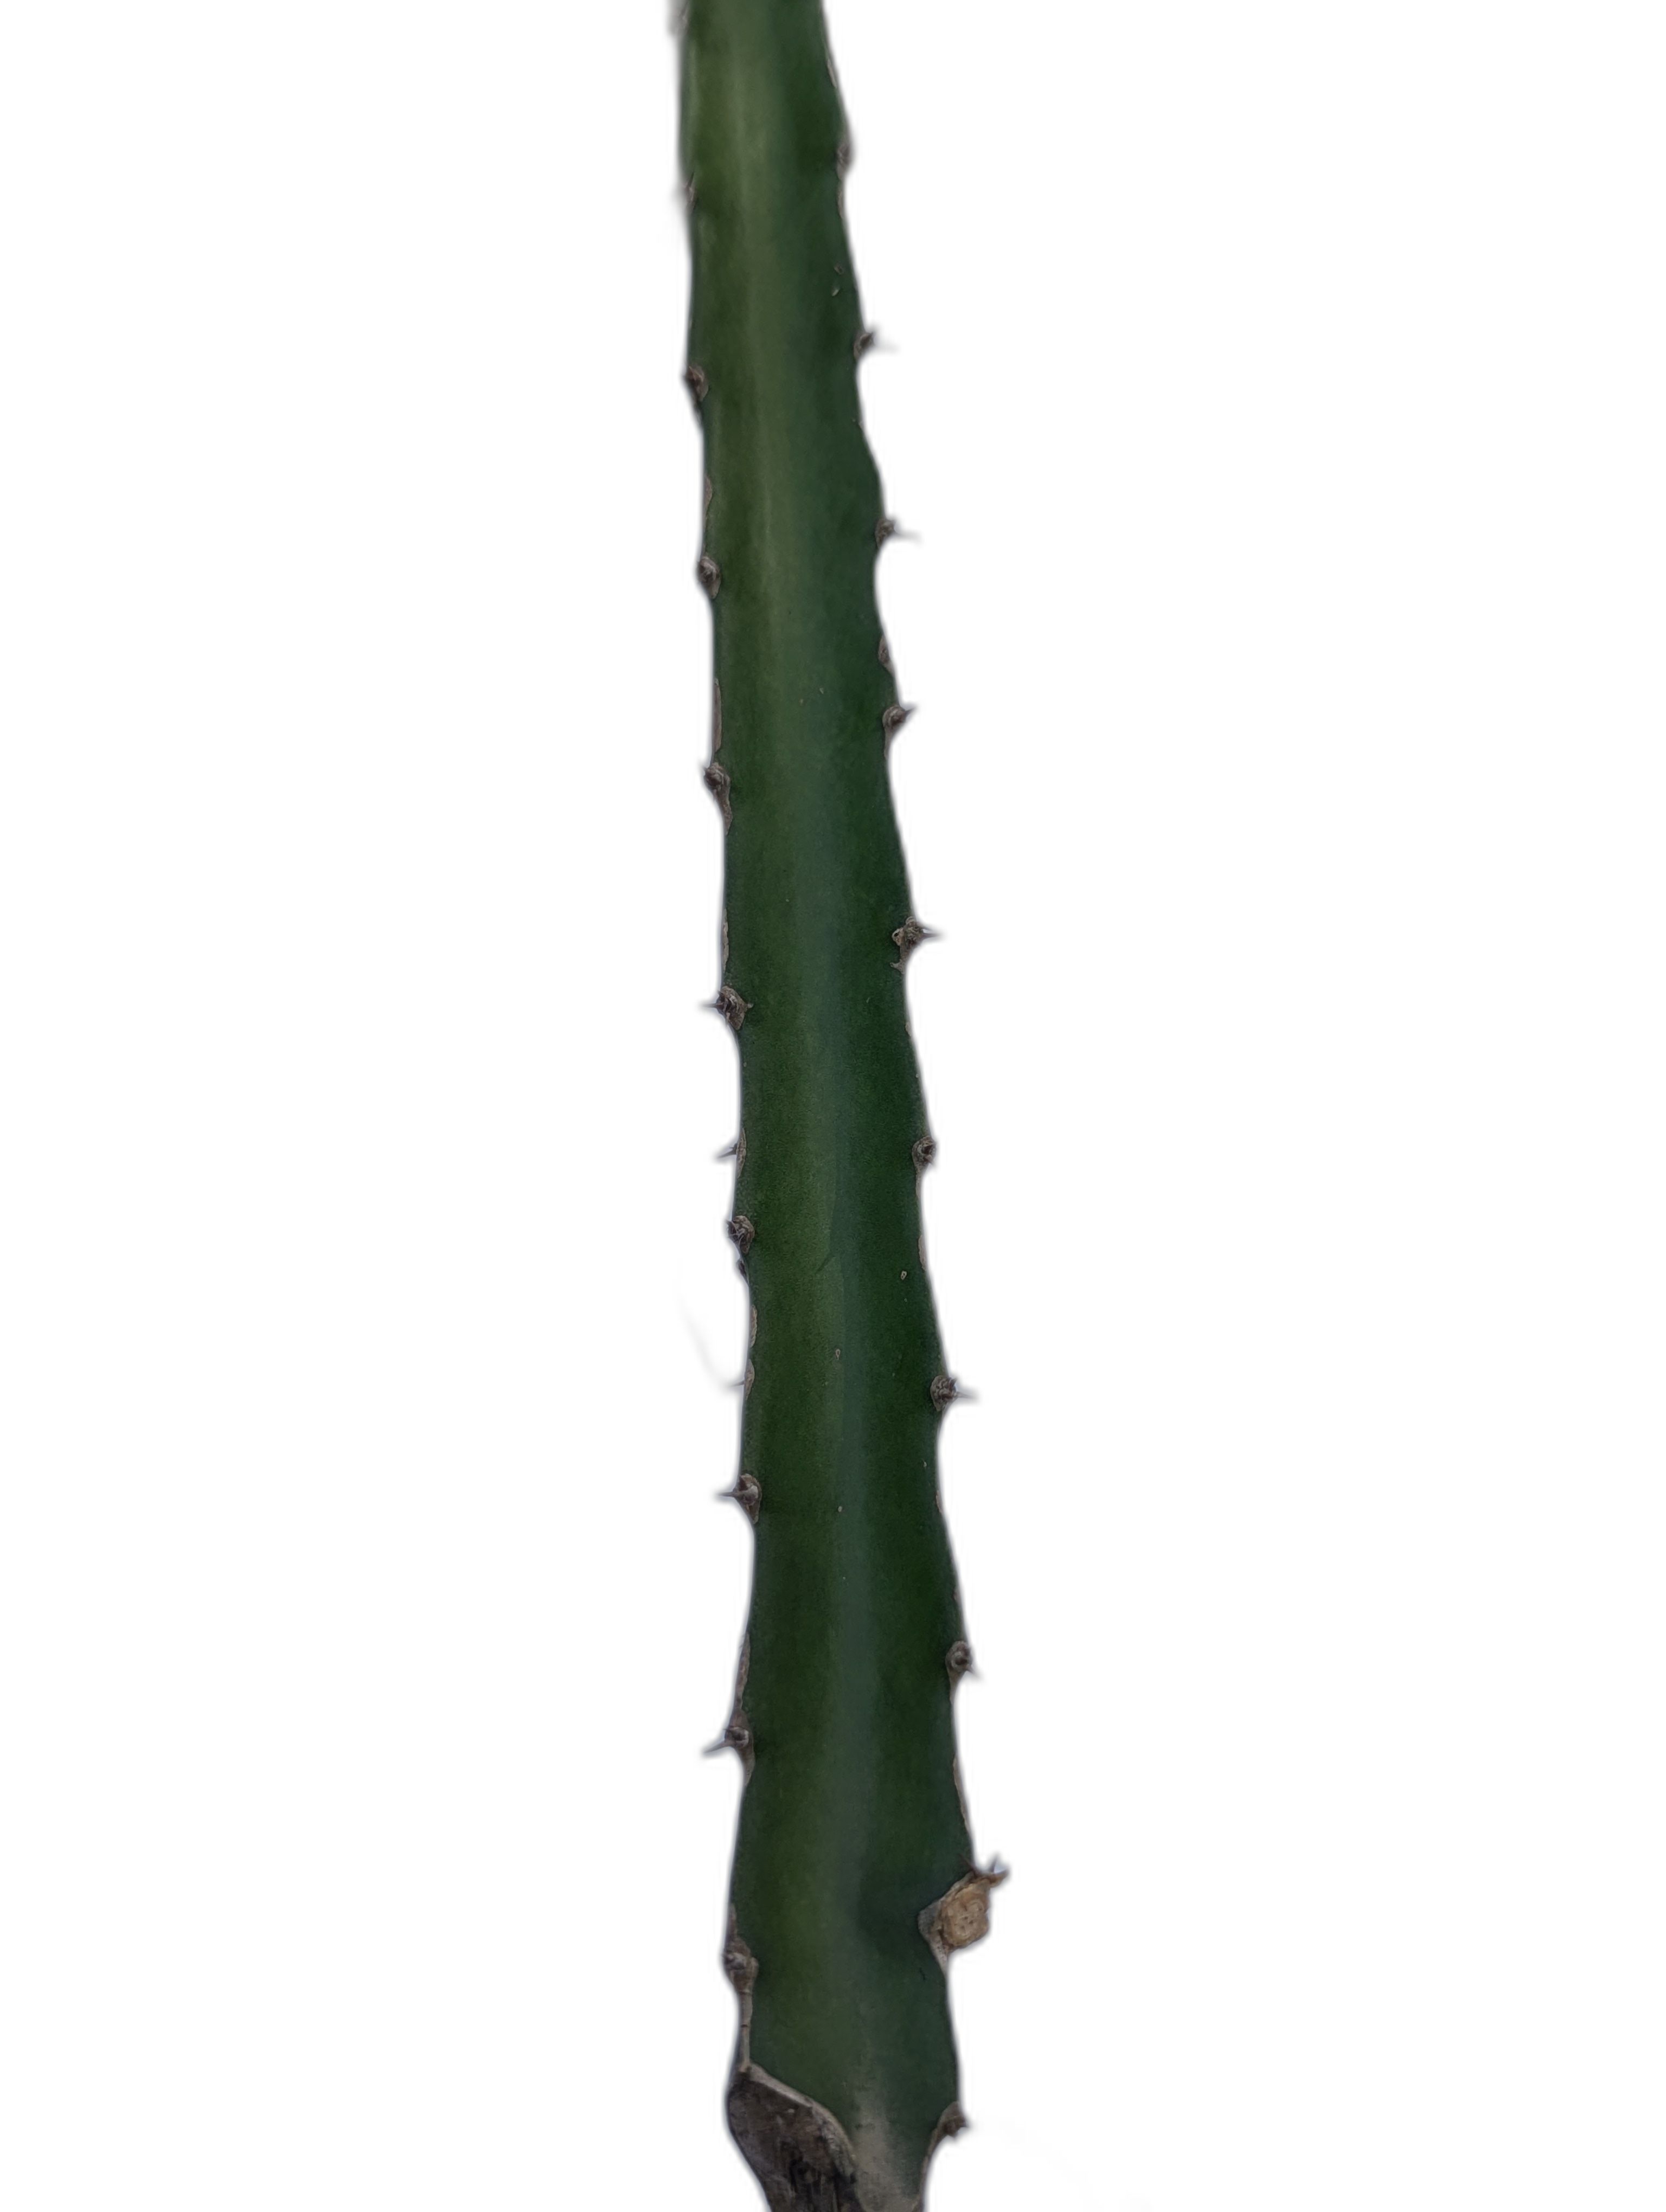
Label: Good leaf